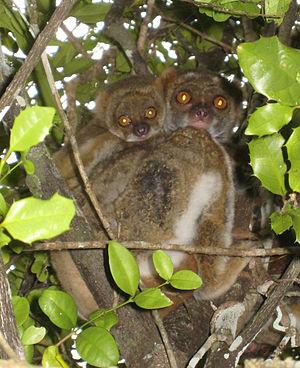
La faune de Madagascar, tout comme sa flore, est très riche. En effet celle-ci présente entre 80 % et 90 % d'espèces endémiques. Cette notion d'endémisme bien qu'elle ne soit pas inexacte reste subjective, puisque dépendante du niveau taxonomique à partir duquel se positionne l'observateur et de la surface ou du milieu considéré. De nombreux taxons spécifiques ou génériques, sont strictement endémiques à Madagascar, mais aussi, plus rarement au niveau de la famille et atteignent donc des taux d'endémisme proche ou égaux de 100 %.
L'Avahi laineux est une espèce de primates appartenant à la famille des Indridae. Ce lémuriforme nocturne habite les forêts humides de l'est de Madagascar.
Les lémuriens forment un infra-ordre de primates strepsirrhiniens endémiques de l'île de Madagascar. Leur nom dérive de celui des lémures en raison de leurs vocalisations rappelant les bruits attribués aux fantômes, de leurs grands yeux réfléchissant la lumière et des habitudes nocturnes de certaines espèces. Bien que les lémuriens soient souvent confondus avec les premiers primates, ils ne sont pas les ancêtres des primates anthropoïdes avec lesquels ils partagent des caractères morphologiques et comportementaux trouvés chez les primates primitifs.